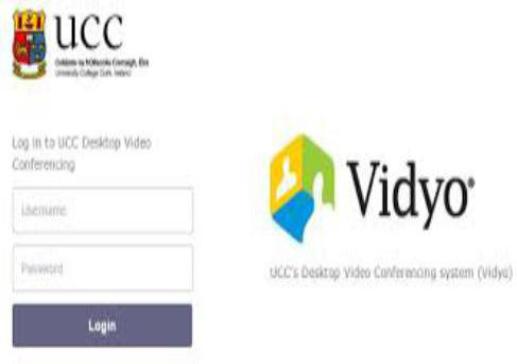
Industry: Others